Patrick Franziska

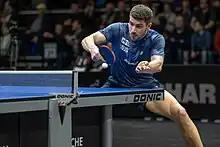
Franziska in 2023

Patrick Franziska (born 11 June 1992) is a German table tennis player. He is currently sponsored by Butterfly and plays with FC Saarbrücken-TT in the German Bundesliga (TTBL).